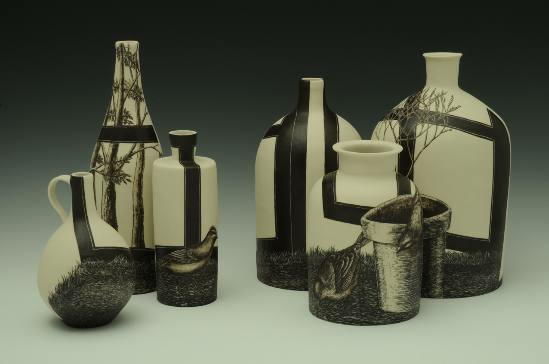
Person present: No